Beltway Series

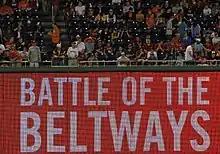
Beltway Series at Nationals Park in 2013

The Beltway Series, promoted by the teams as "The Battle of the Beltways," is the Major League Baseball (MLB) interleague rivalry series played between the Baltimore Orioles and Washington Nationals. The Orioles are a member of the American League (AL) East division, and the Nationals are a member of the National League (NL) East division. The series name is taken from the beltway highways, the Baltimore Beltway (I-695) and the Capital Beltway (I-495), that serve Baltimore, Maryland, and Washington, D.C., respectively.